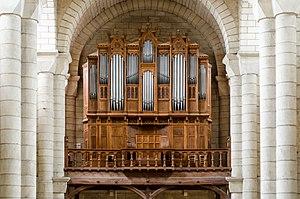
L'orgue de l'église saint Hilaire-le-Grand à Poitiers (Vienne, France), construit en 1884 par Gaston Maille, modifié par Louis Debierre en 1902, restauré par Gérard Bancells en 2006.
Cette liste prend en compte les orgues de Poitou-Charentes classés uniquement, au titre objet ou immeuble, que ce soit pour leur buffet ou leur partie instrumentale et répertoriés dans la base Palissy des Monuments historiques de France. La section Reprises recense les modifications les plus importantes. Dans certains cas le classement du buffet intègre également la tribune. À défaut de précision, le classement est réputé acquis au titre objet mais les initiales I.D. signifient au titre Immeuble par Destination et I. au titre Immeuble.
L’église Saint-Hilaire le Grand est une église de Poitiers.
Nicolas Pacotat est un compositeur, maître de chapelle et musicien français de l'époque baroque.